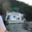
Label: ship